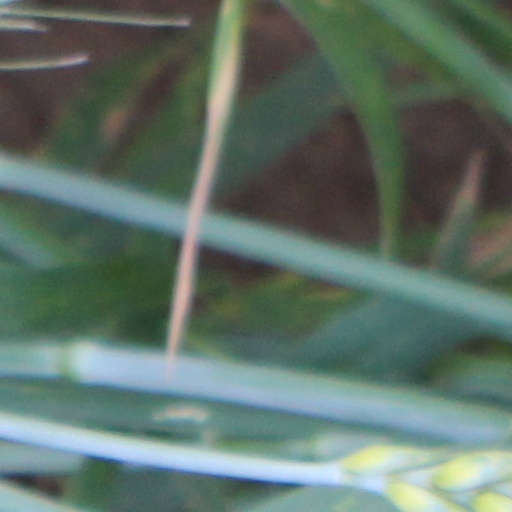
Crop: wheat